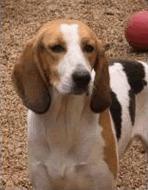
English_foxhound